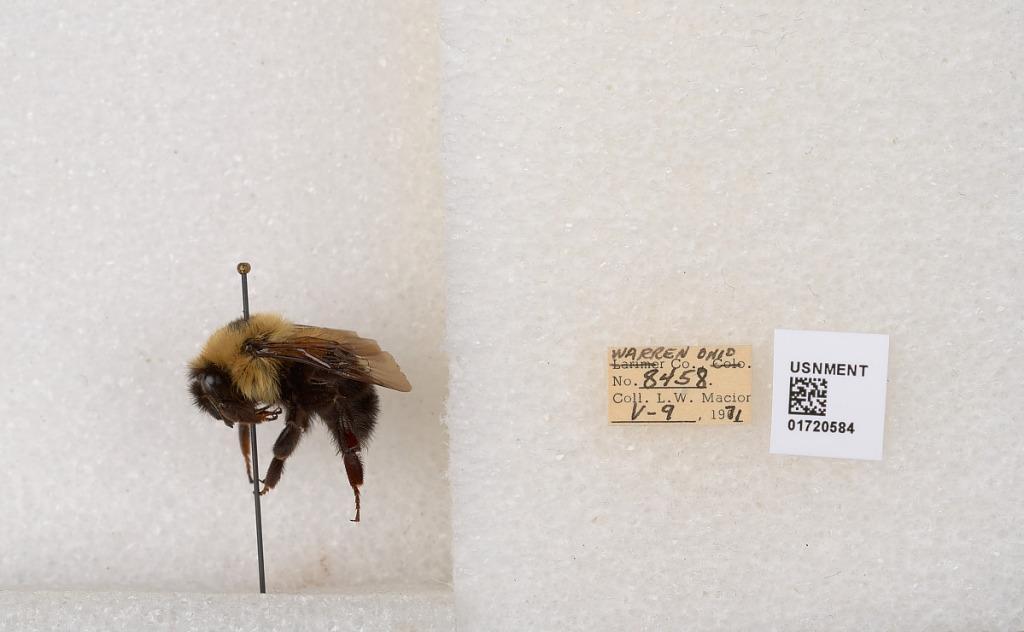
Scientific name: Bombus bimaculatus Cresson
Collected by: L. Macior
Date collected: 1971-5-9
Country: United States
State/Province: Ohio
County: Warren
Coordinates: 39.4276, -84.1668